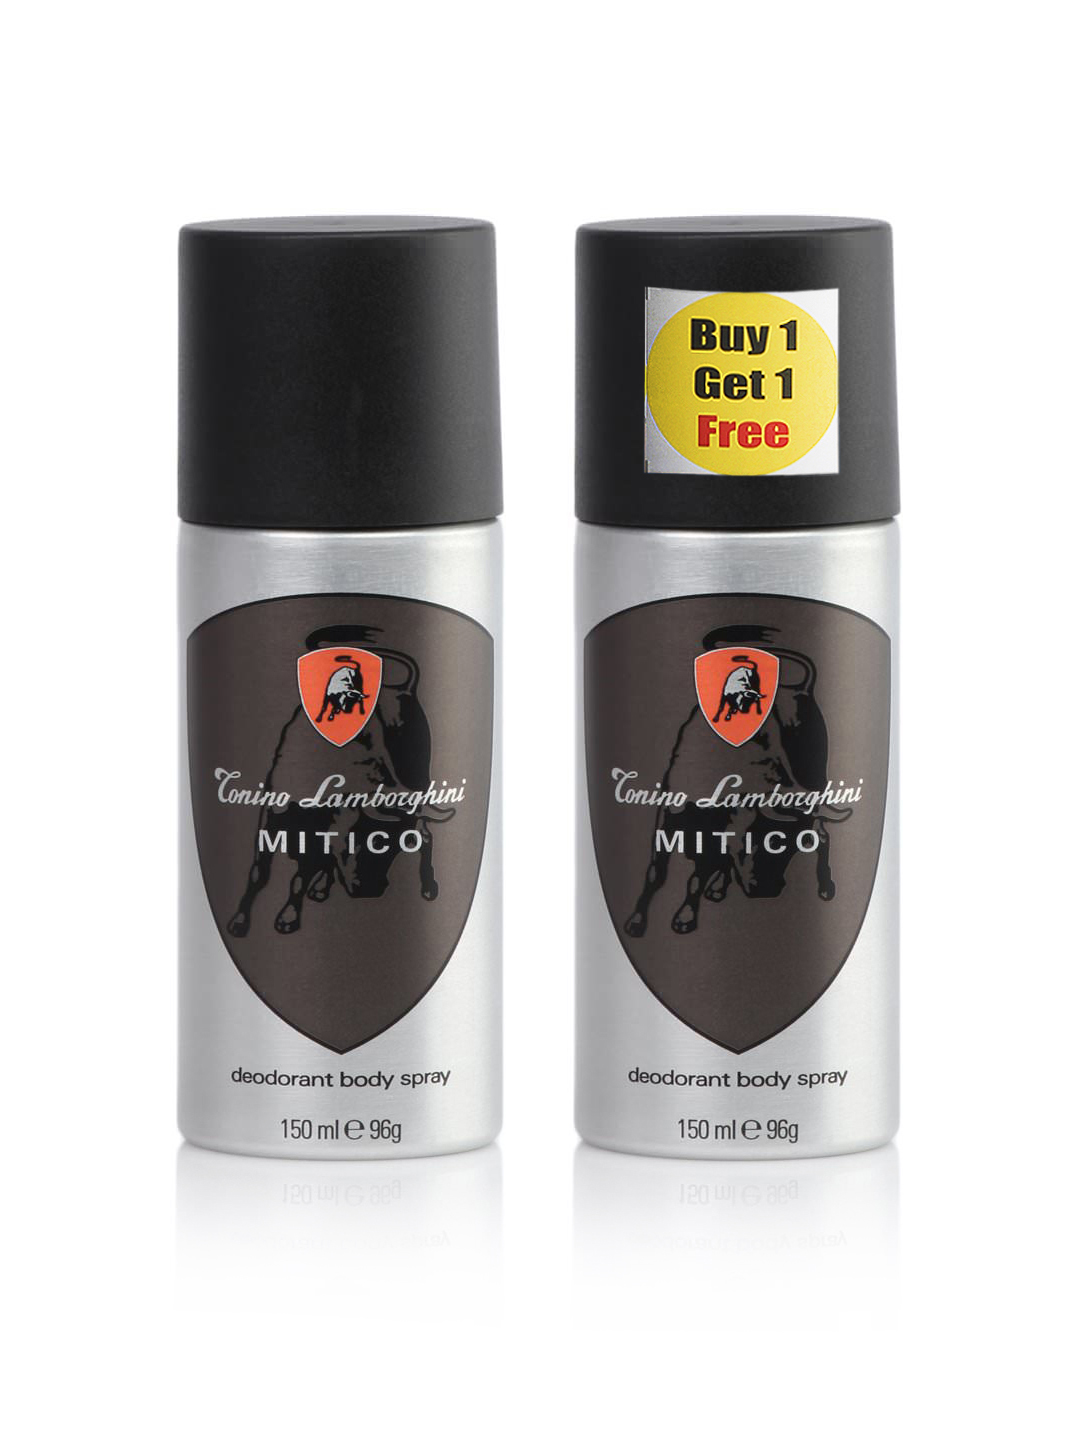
Tonino Lamborghini Men Mitico Deo
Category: Personal Care / Fragrance / Deodorant
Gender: Men
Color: Silver
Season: Spring 2017
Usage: Casual